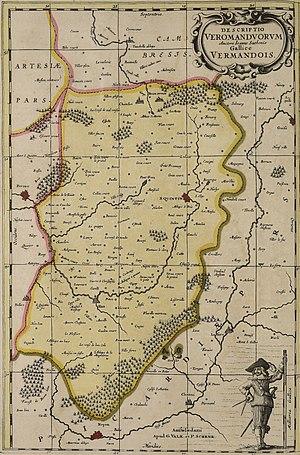
A l'époque contemporaine, le Vermandois est le pays dont la ville-centre est Saint-Quentin, ville du département de l'Aisne dans la région Hauts-de-France. Il est assimilé à l'arrondissement de Saint-Quentin.